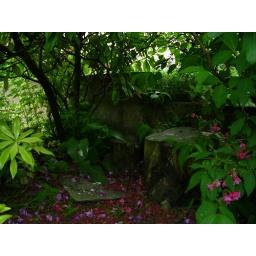
Since I didn't have a tree house as a child I made a base in a bash.